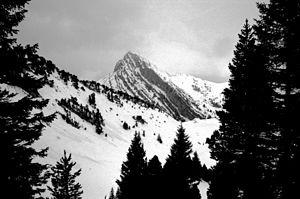
La Grande Sure est un sommet du département français de l'Isère s'élevant à 1 920 mètres d'altitude dans le massif de la Chartreuse, dans les Alpes, et dominant le Pays voironnais. Situé en bordure occidentale du massif, il est constitué de calcaires du Fontanil. Il peut être gravi par le versant oriental depuis le col de la Charmette en passant par le col de la Grande Vache ou depuis le col de la Placette par le versant occidental, qui présente cependant plus de dénivelé et des passages plus difficiles. La montagne fait partie du parc naturel régional de Chartreuse et d'une zone naturelle d'intérêt écologique, faunistique et floristique. Le chamois est notamment présent dans les parties abruptes, au-dessus de la limite des arbres.